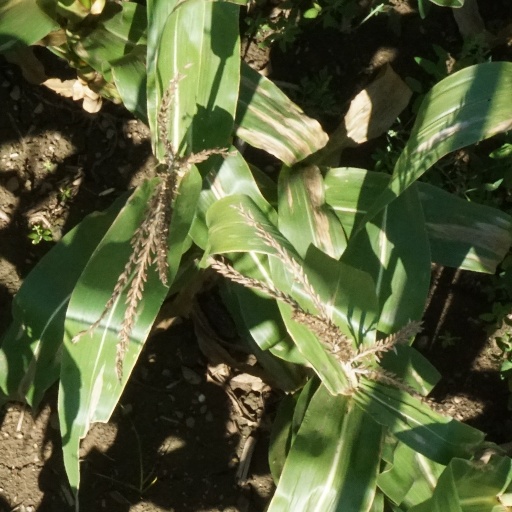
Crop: maize; corn